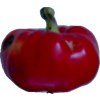
Label: red_pepper